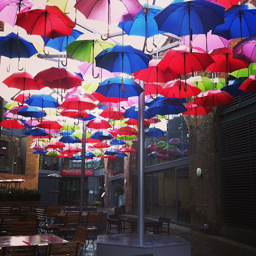
Numerous umbrellas in the air covering chairs and tables in the rain.
a room with a ton of umbrellas on the ceiling
a number of open umbrellas making a ceiling
A group of tables and many small umbrellas in a room.
A display of colorful umbrellas all in the opened position hanging from the ceiling in a shopping mall area.